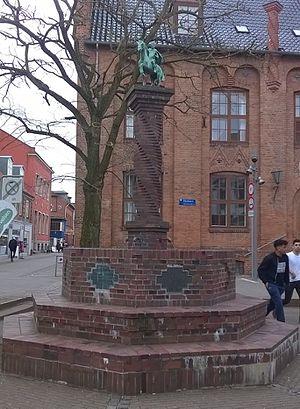
Cet article recense les statues équestres au Danemark.